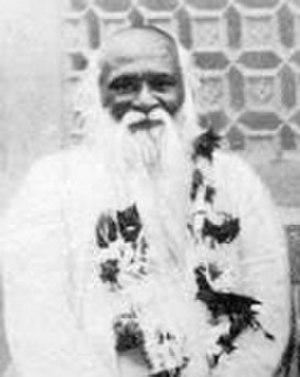
Le samedi 9 mai 1959 est le 129ᵉ jour de l'année 1959.